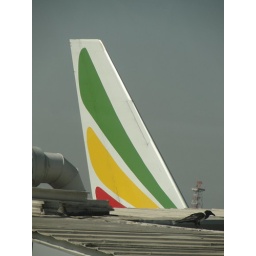
Ethiopian plane tail & a black and white crow common in Africa